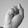
ASL letter: S